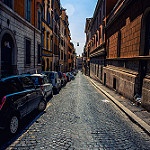
Scene: Outdoor